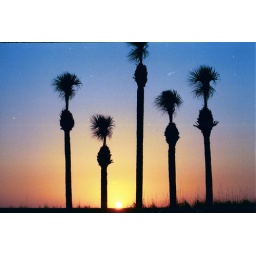
The sun sets on a row of palm trees near Pass-A-Grille beach in Florida